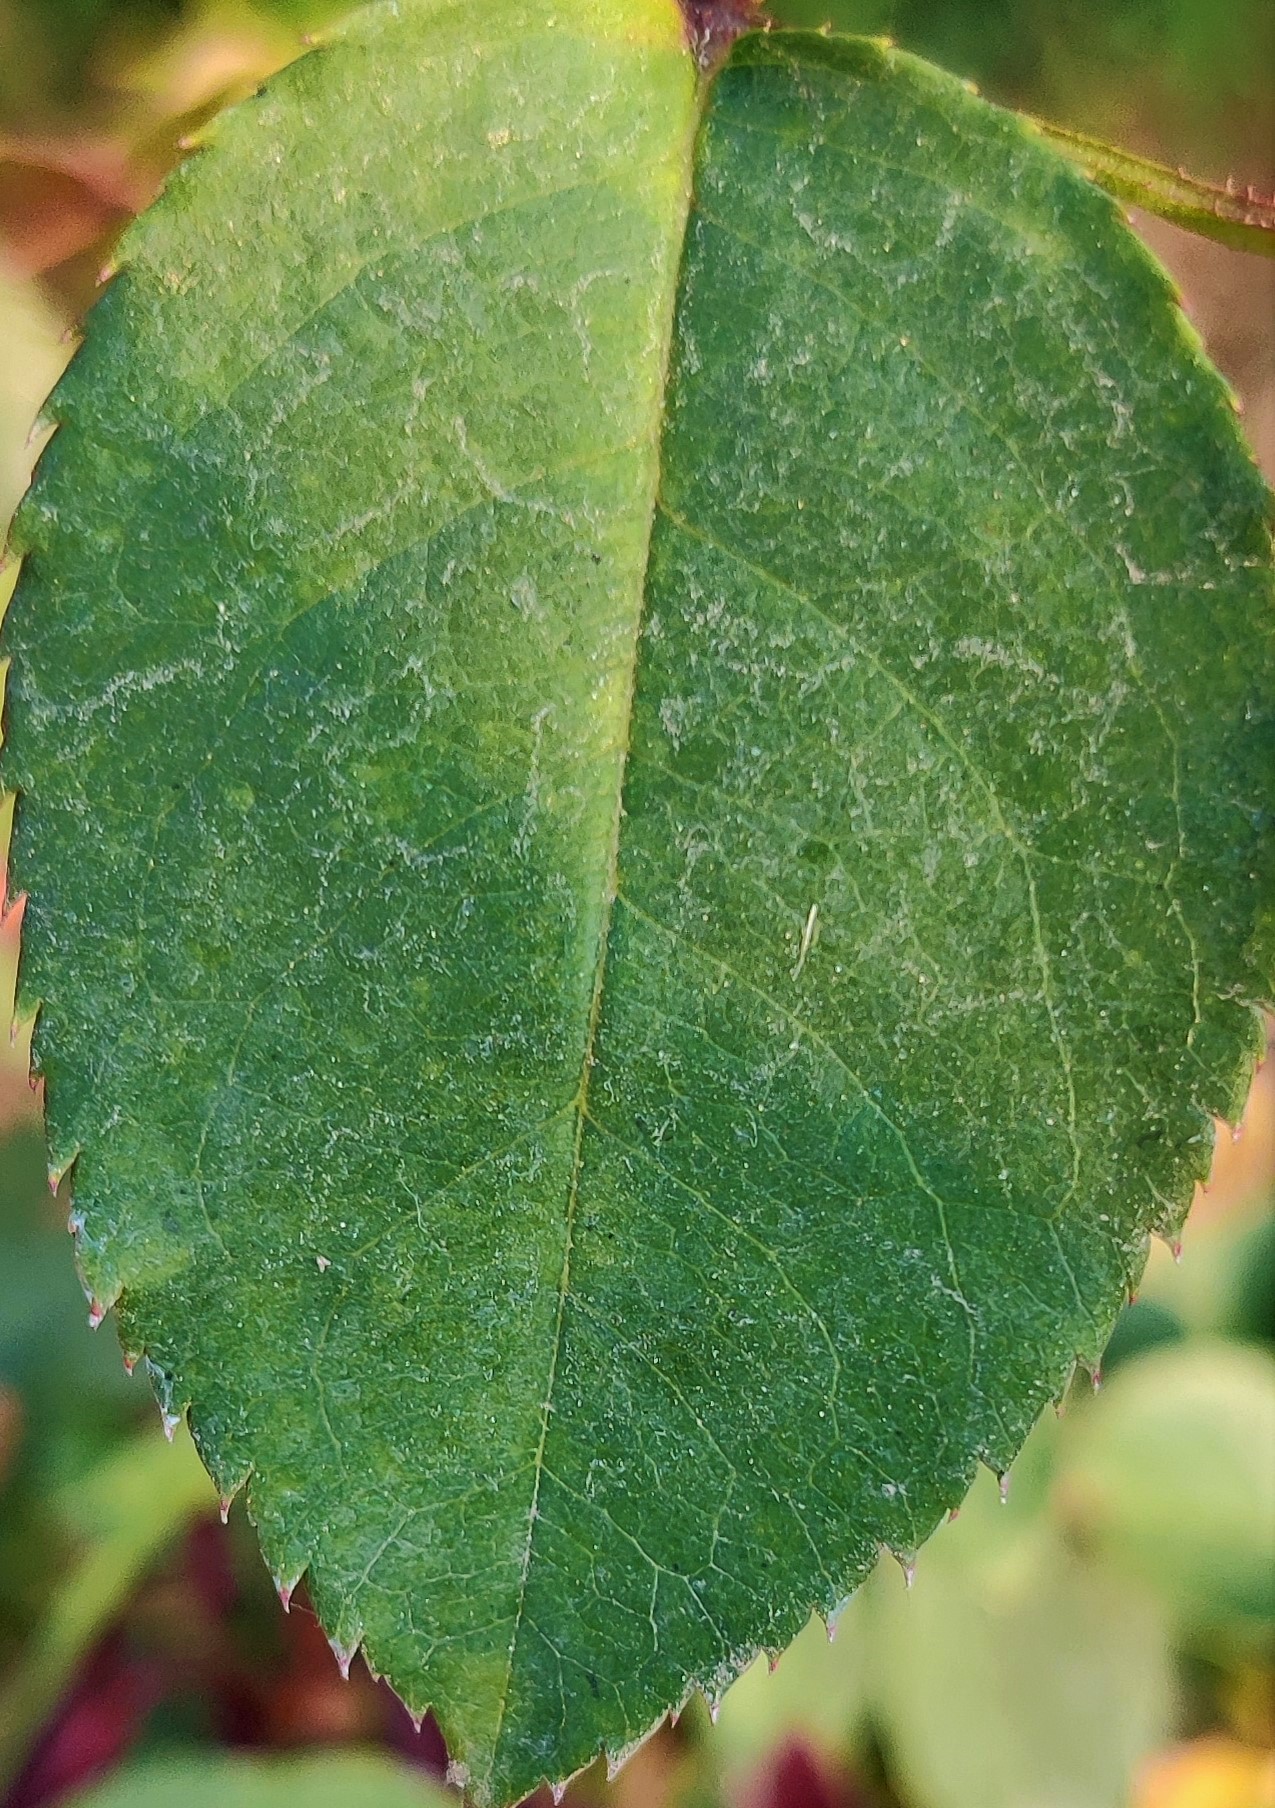
Label: Fresh Leaf